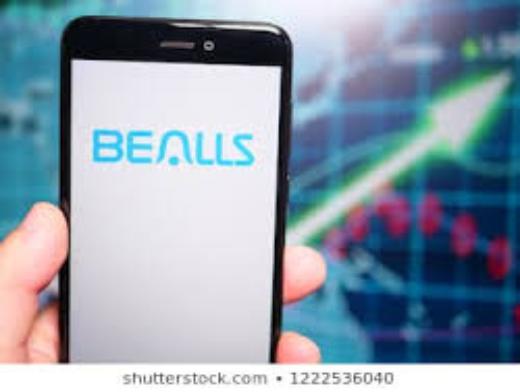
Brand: bealls
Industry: Others